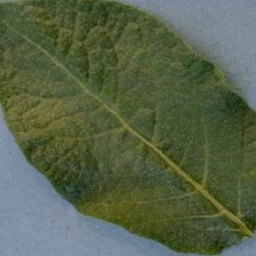
Etiqueta: Sana